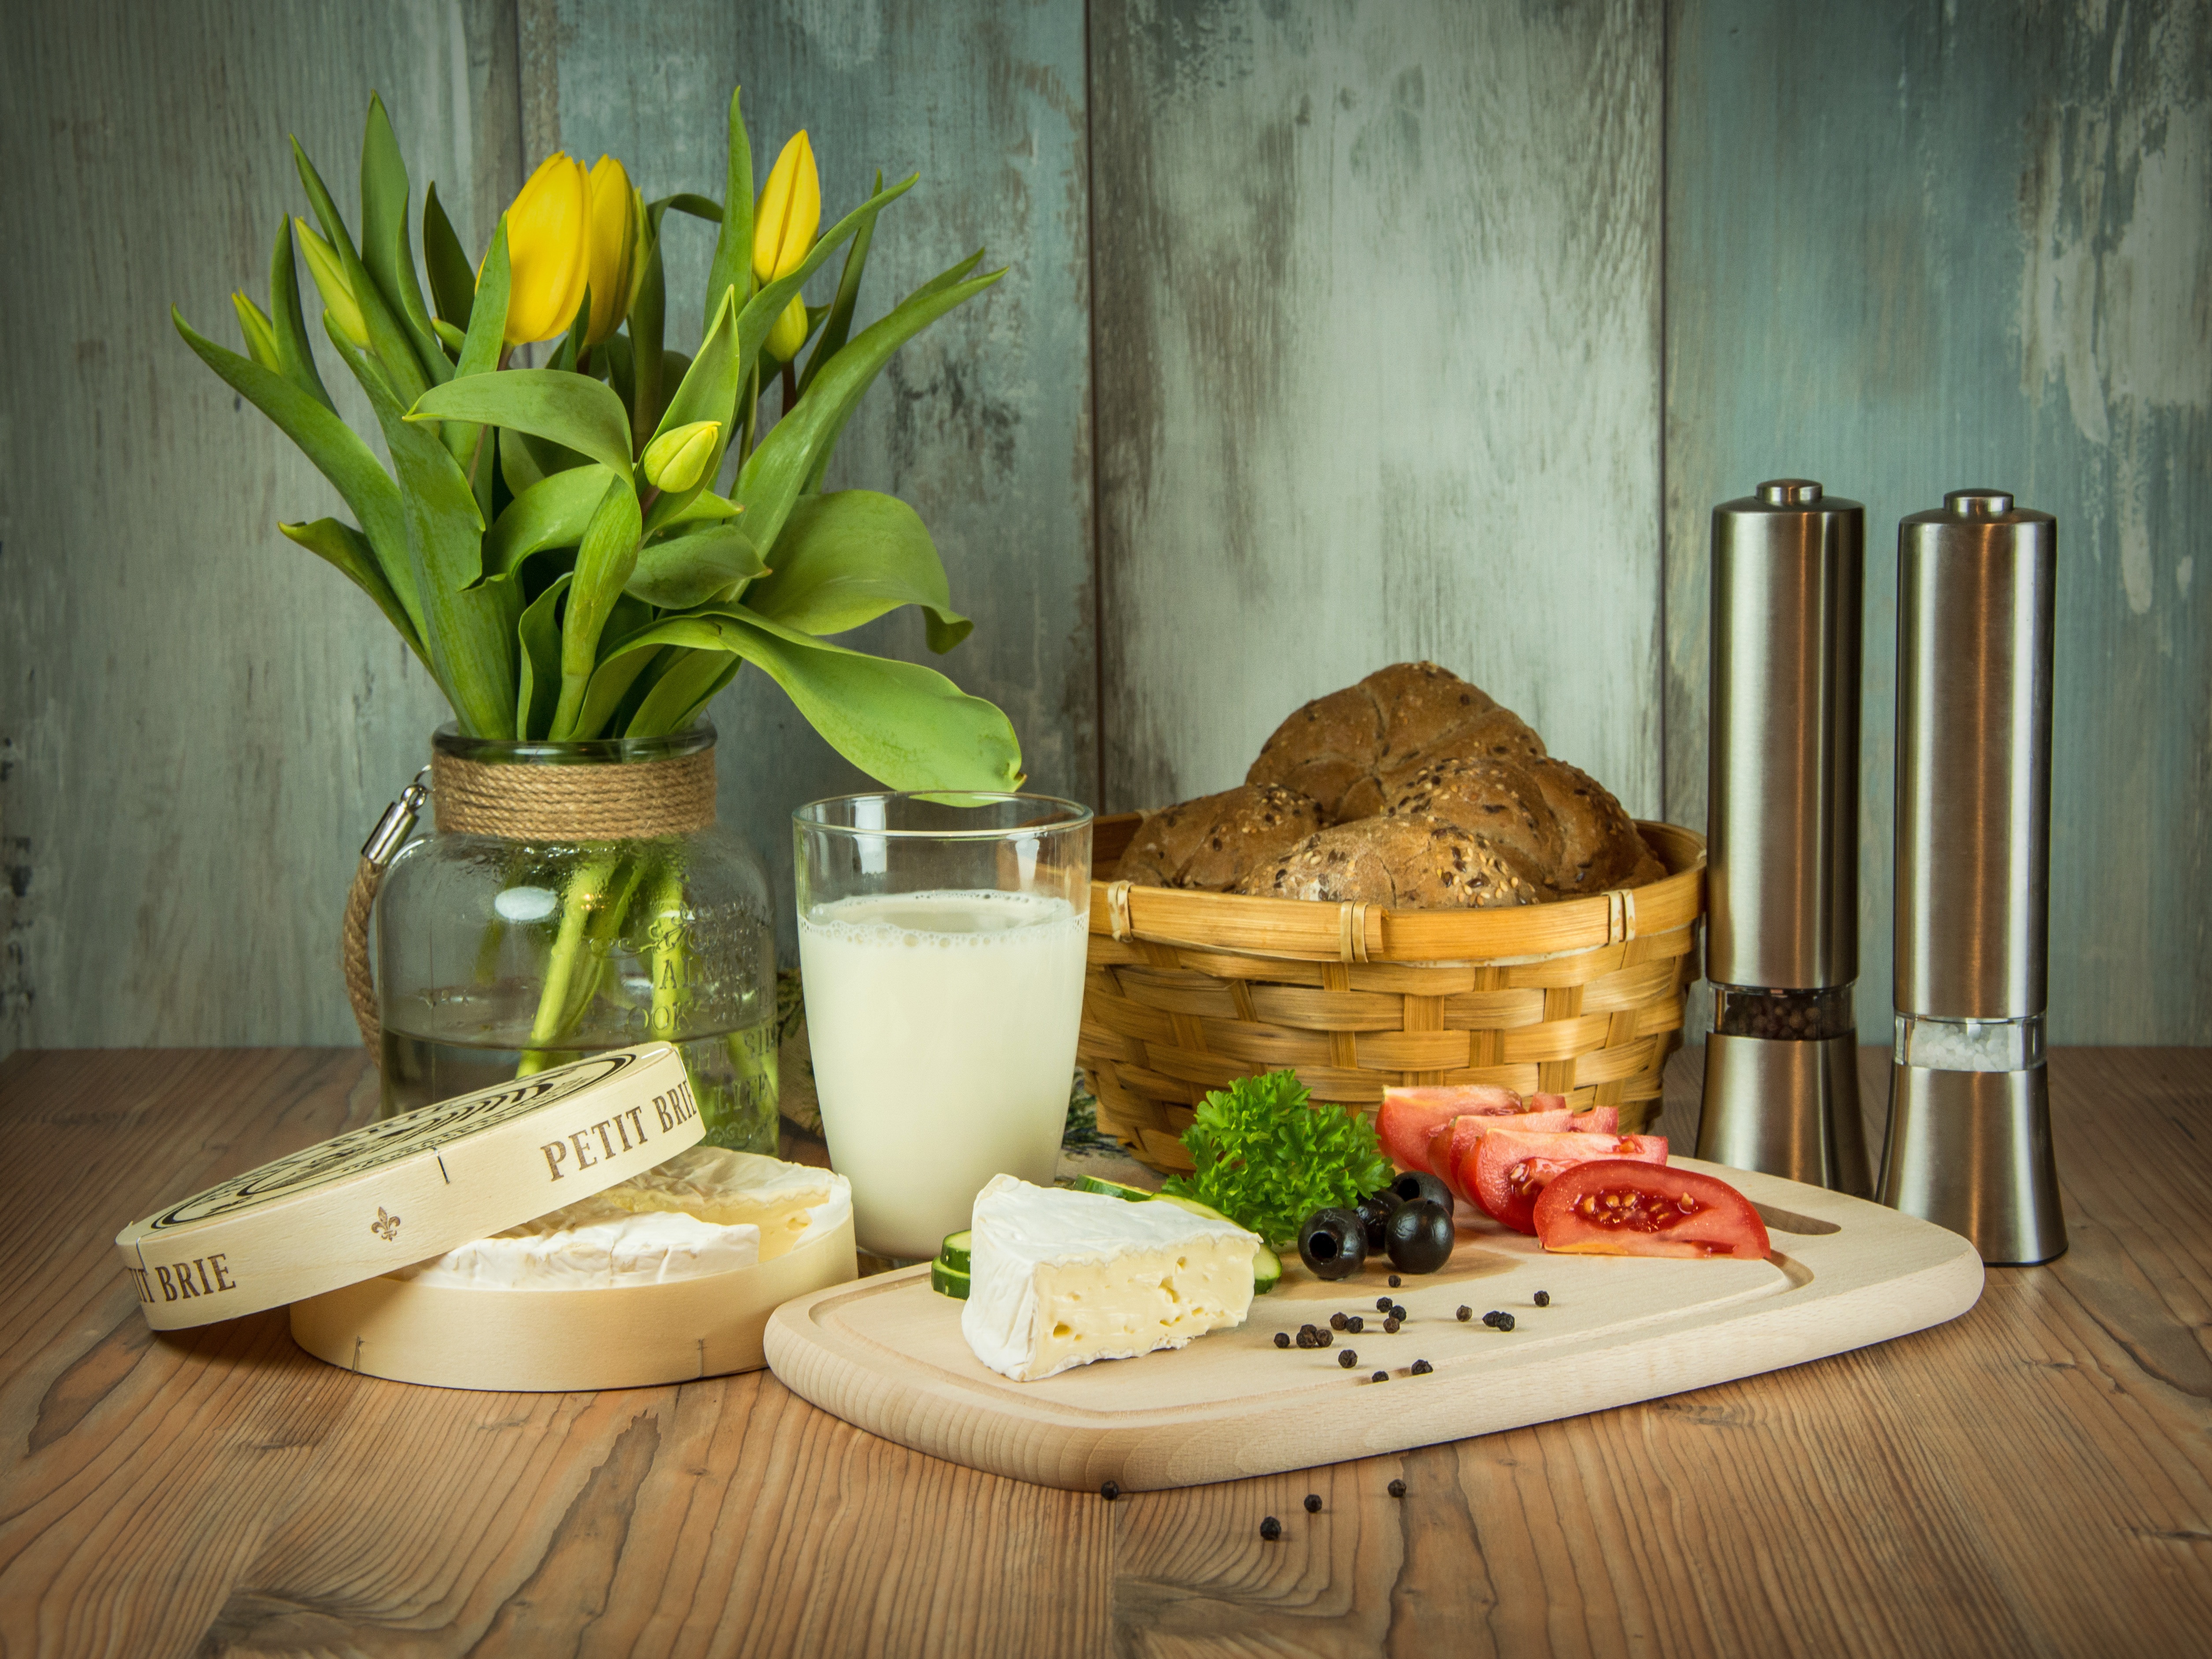
table, flower, meal, food, pepper, spice, salt, room, basket, breakfast, milk, lighting, still life, cheese, flowers, interior design, tomatoes, tulips, buns, caster